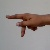
The image shows a hand gesture representing the letter 'P' in Indian Sign Language.